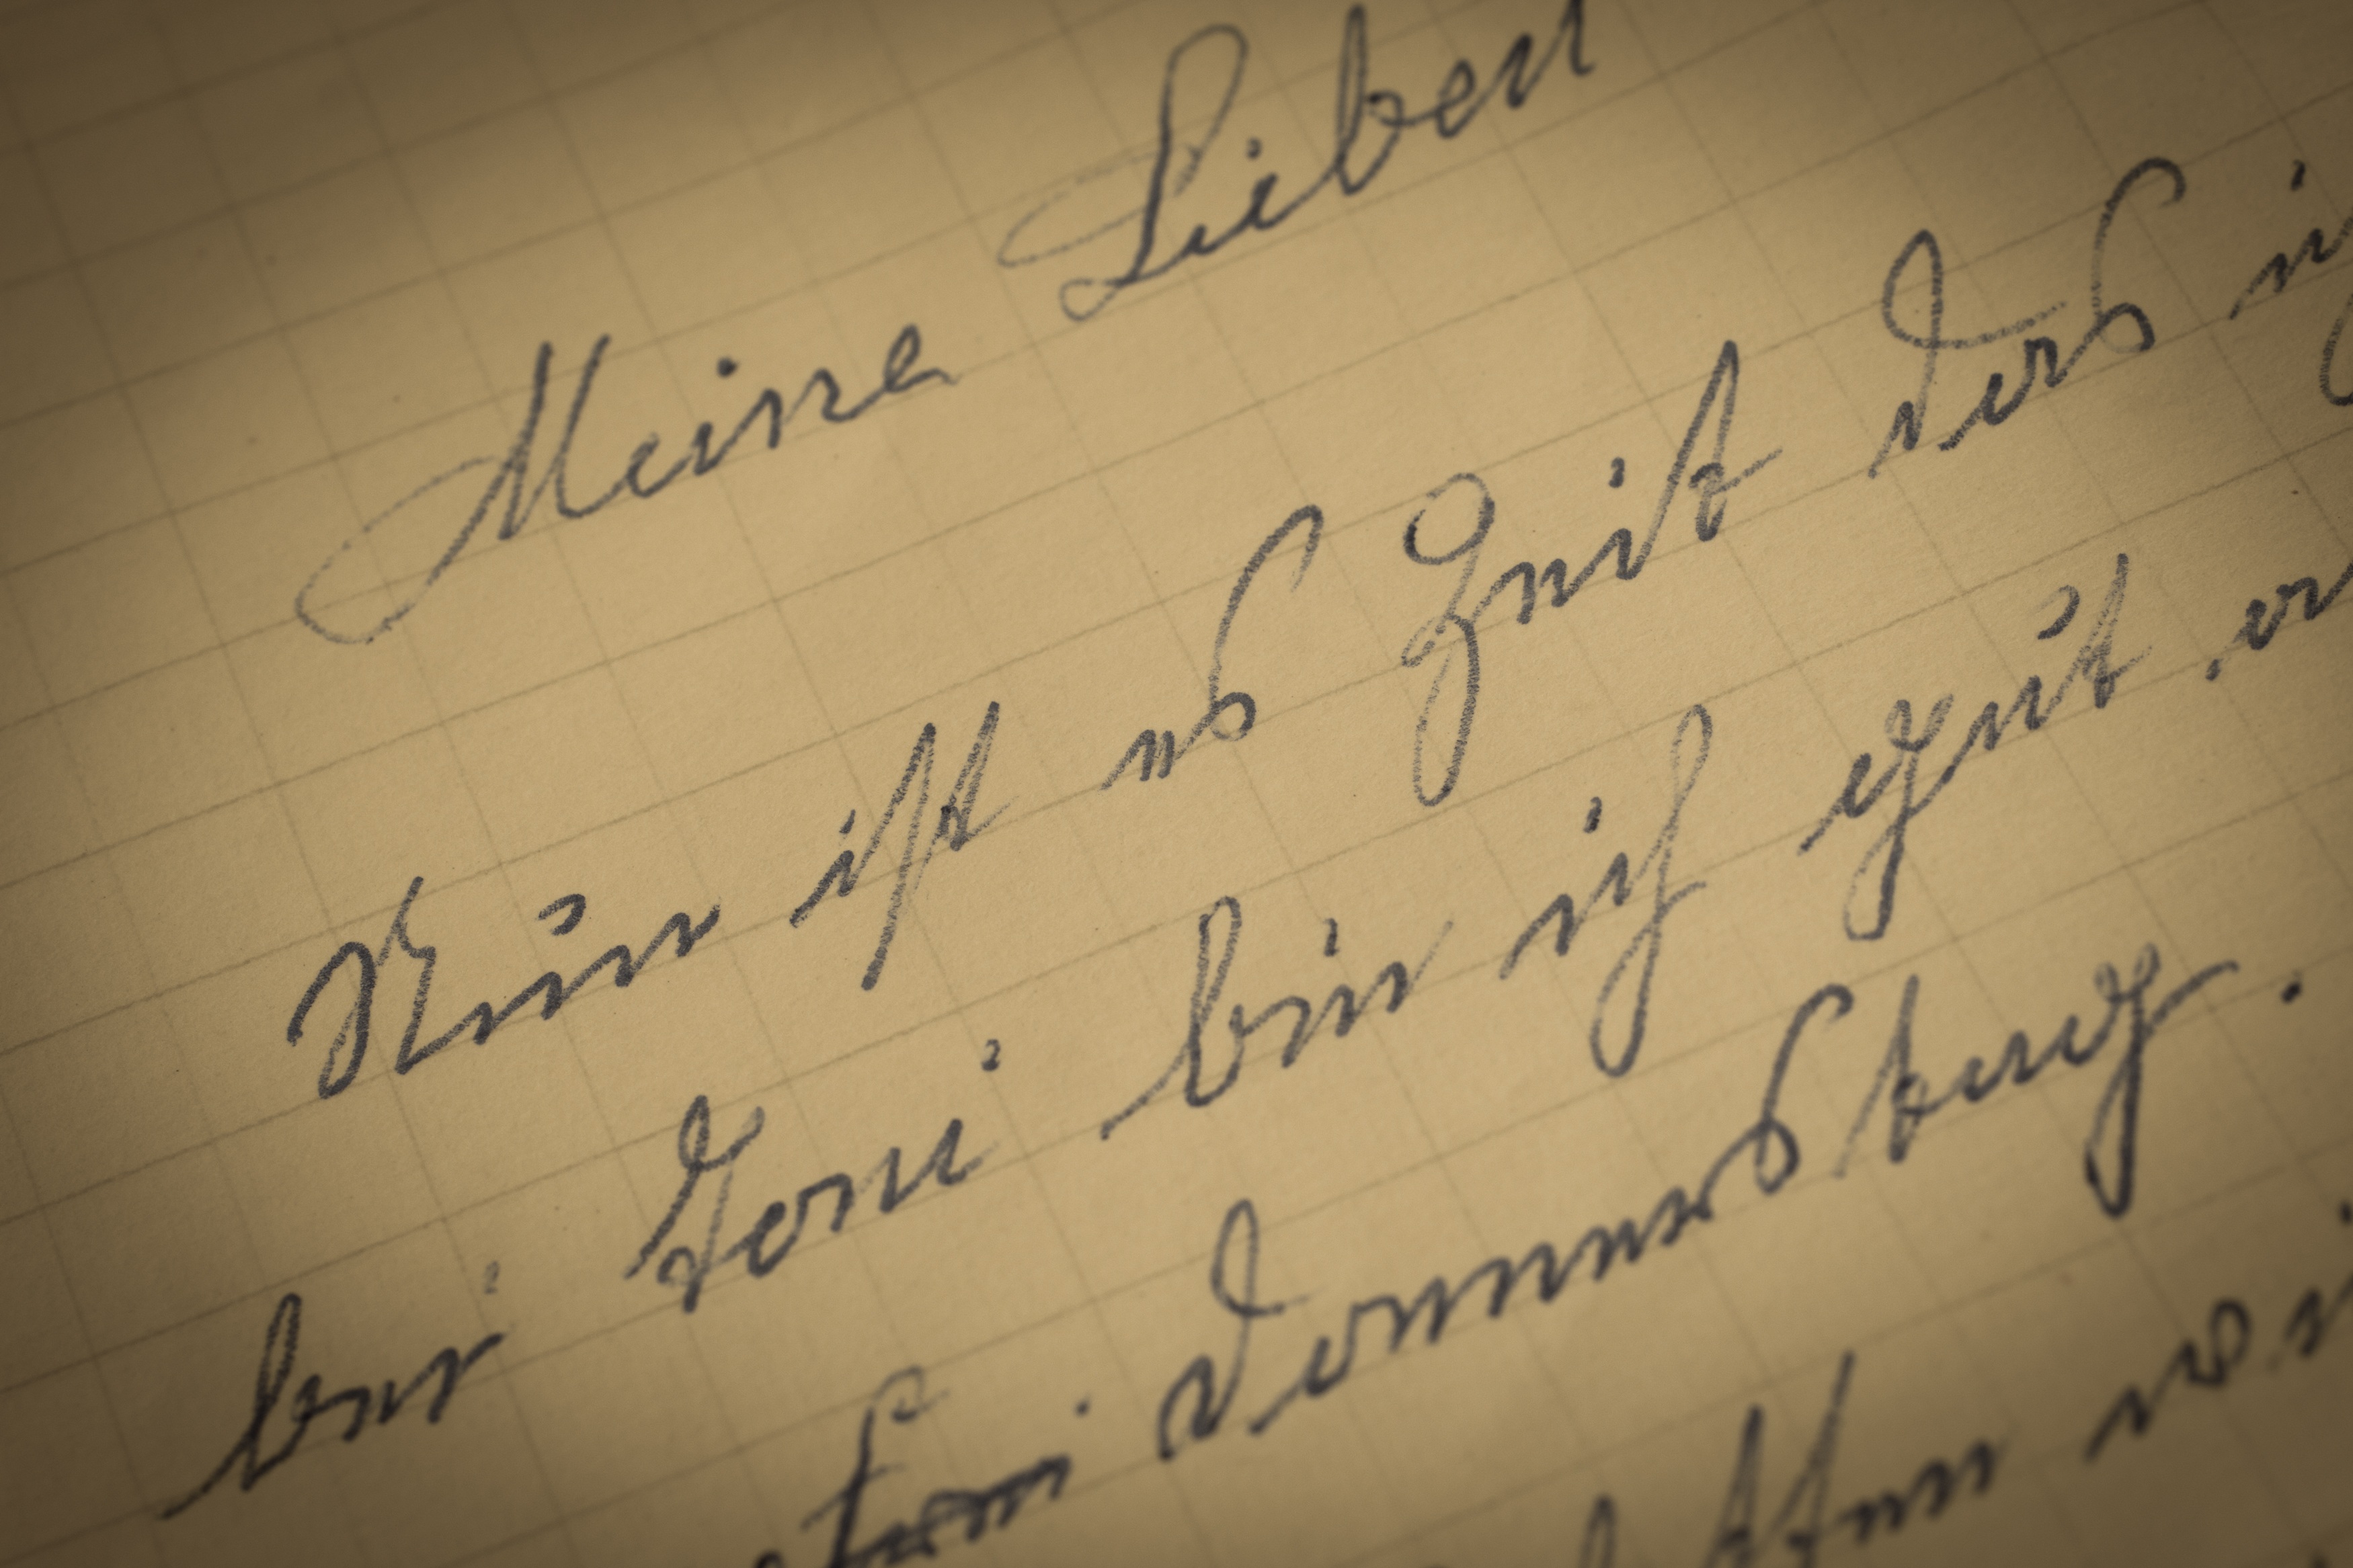
writing, number, old, line, nostalgia, paper, font, sketch, drawing, text, handwriting, letters, calligraphy, 1947, shape, emotion, old german, s tterlin